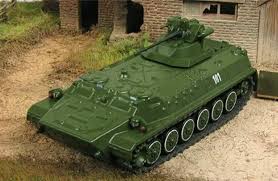
Label: MT_LB